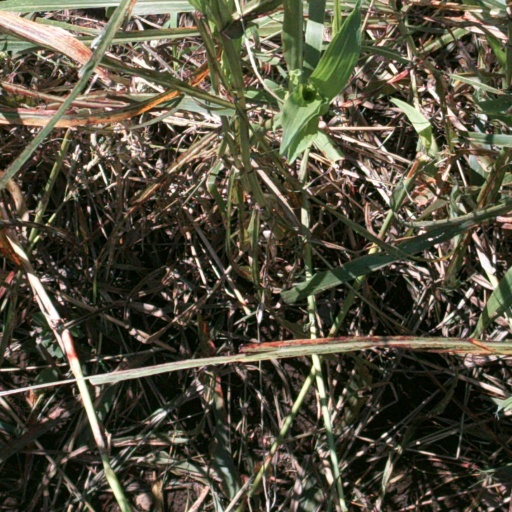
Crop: sorghum